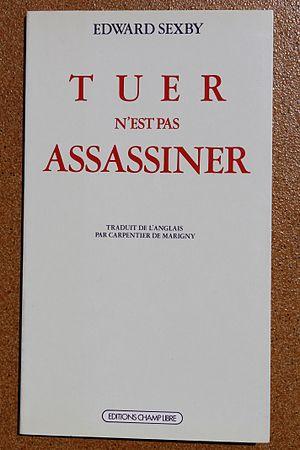
Edward Sexby est un soldat anglais et niveleur de l'armée d'Oliver Cromwell.